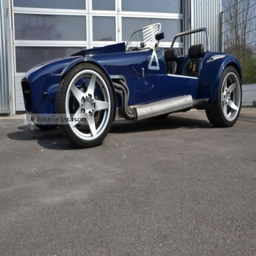
replica of the company used vehicle photo